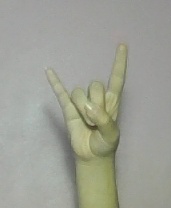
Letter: la